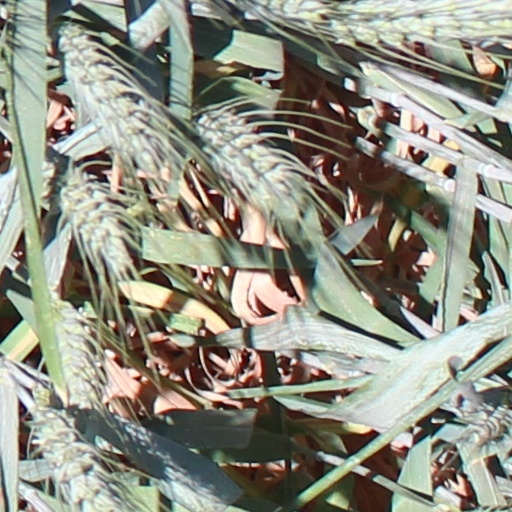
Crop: wheat